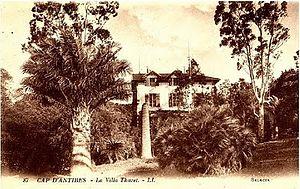
Villa Thuret
Le cocotier du Chili ou palmier du Chili, Jubaea chilensis, est une espèce de plantes monocotylédones de la famille des palmiers. C'est la seule espèce actuellement acceptée au sein du genre Jubaea. Jubaea chilensis est un palmier à feuilles pennées proche d’une lignée de genres distribués exclusivement dans l’hémisphère sud. L’origine de ce groupe se situe en Afrique pour se poursuivre à l’est vers Madagascar, la Mélanésie, le Chili, la Bolivie, et enfin pour s'achever au Sud du Brésil. Son nom lui est donné en l’honneur du roi savant Juba II, qui règne sur la Maurétanie et qui s’intéresse à la botanique. L’épithète spécifique, chilensis, se réfère au nom du pays d'origine de l’espèce, le Chili.
La Villa Thuret est un jardin botanique, situé à Antibes, dans le département français des Alpes-Maritimes.